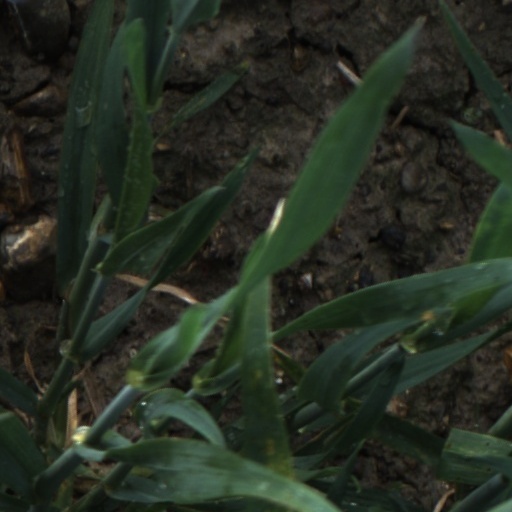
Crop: wheat